Culture of Gujarat

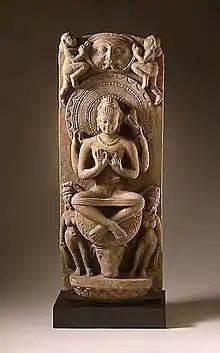
Lakulisha was born in modern-day Gujarat

Before the arrival of talkies, there were several silent films that were closely related to Gujarati people and culture. Many film directors, producers, and actors who are associated with silent films were Gujarati and Parsi. There were twenty leading film companies and studios owned by Gujaratis between 1913 and 1931. They were mostly located in Bombay (now Mumbai). There were at least forty-four leading Gujarati directors during this period.